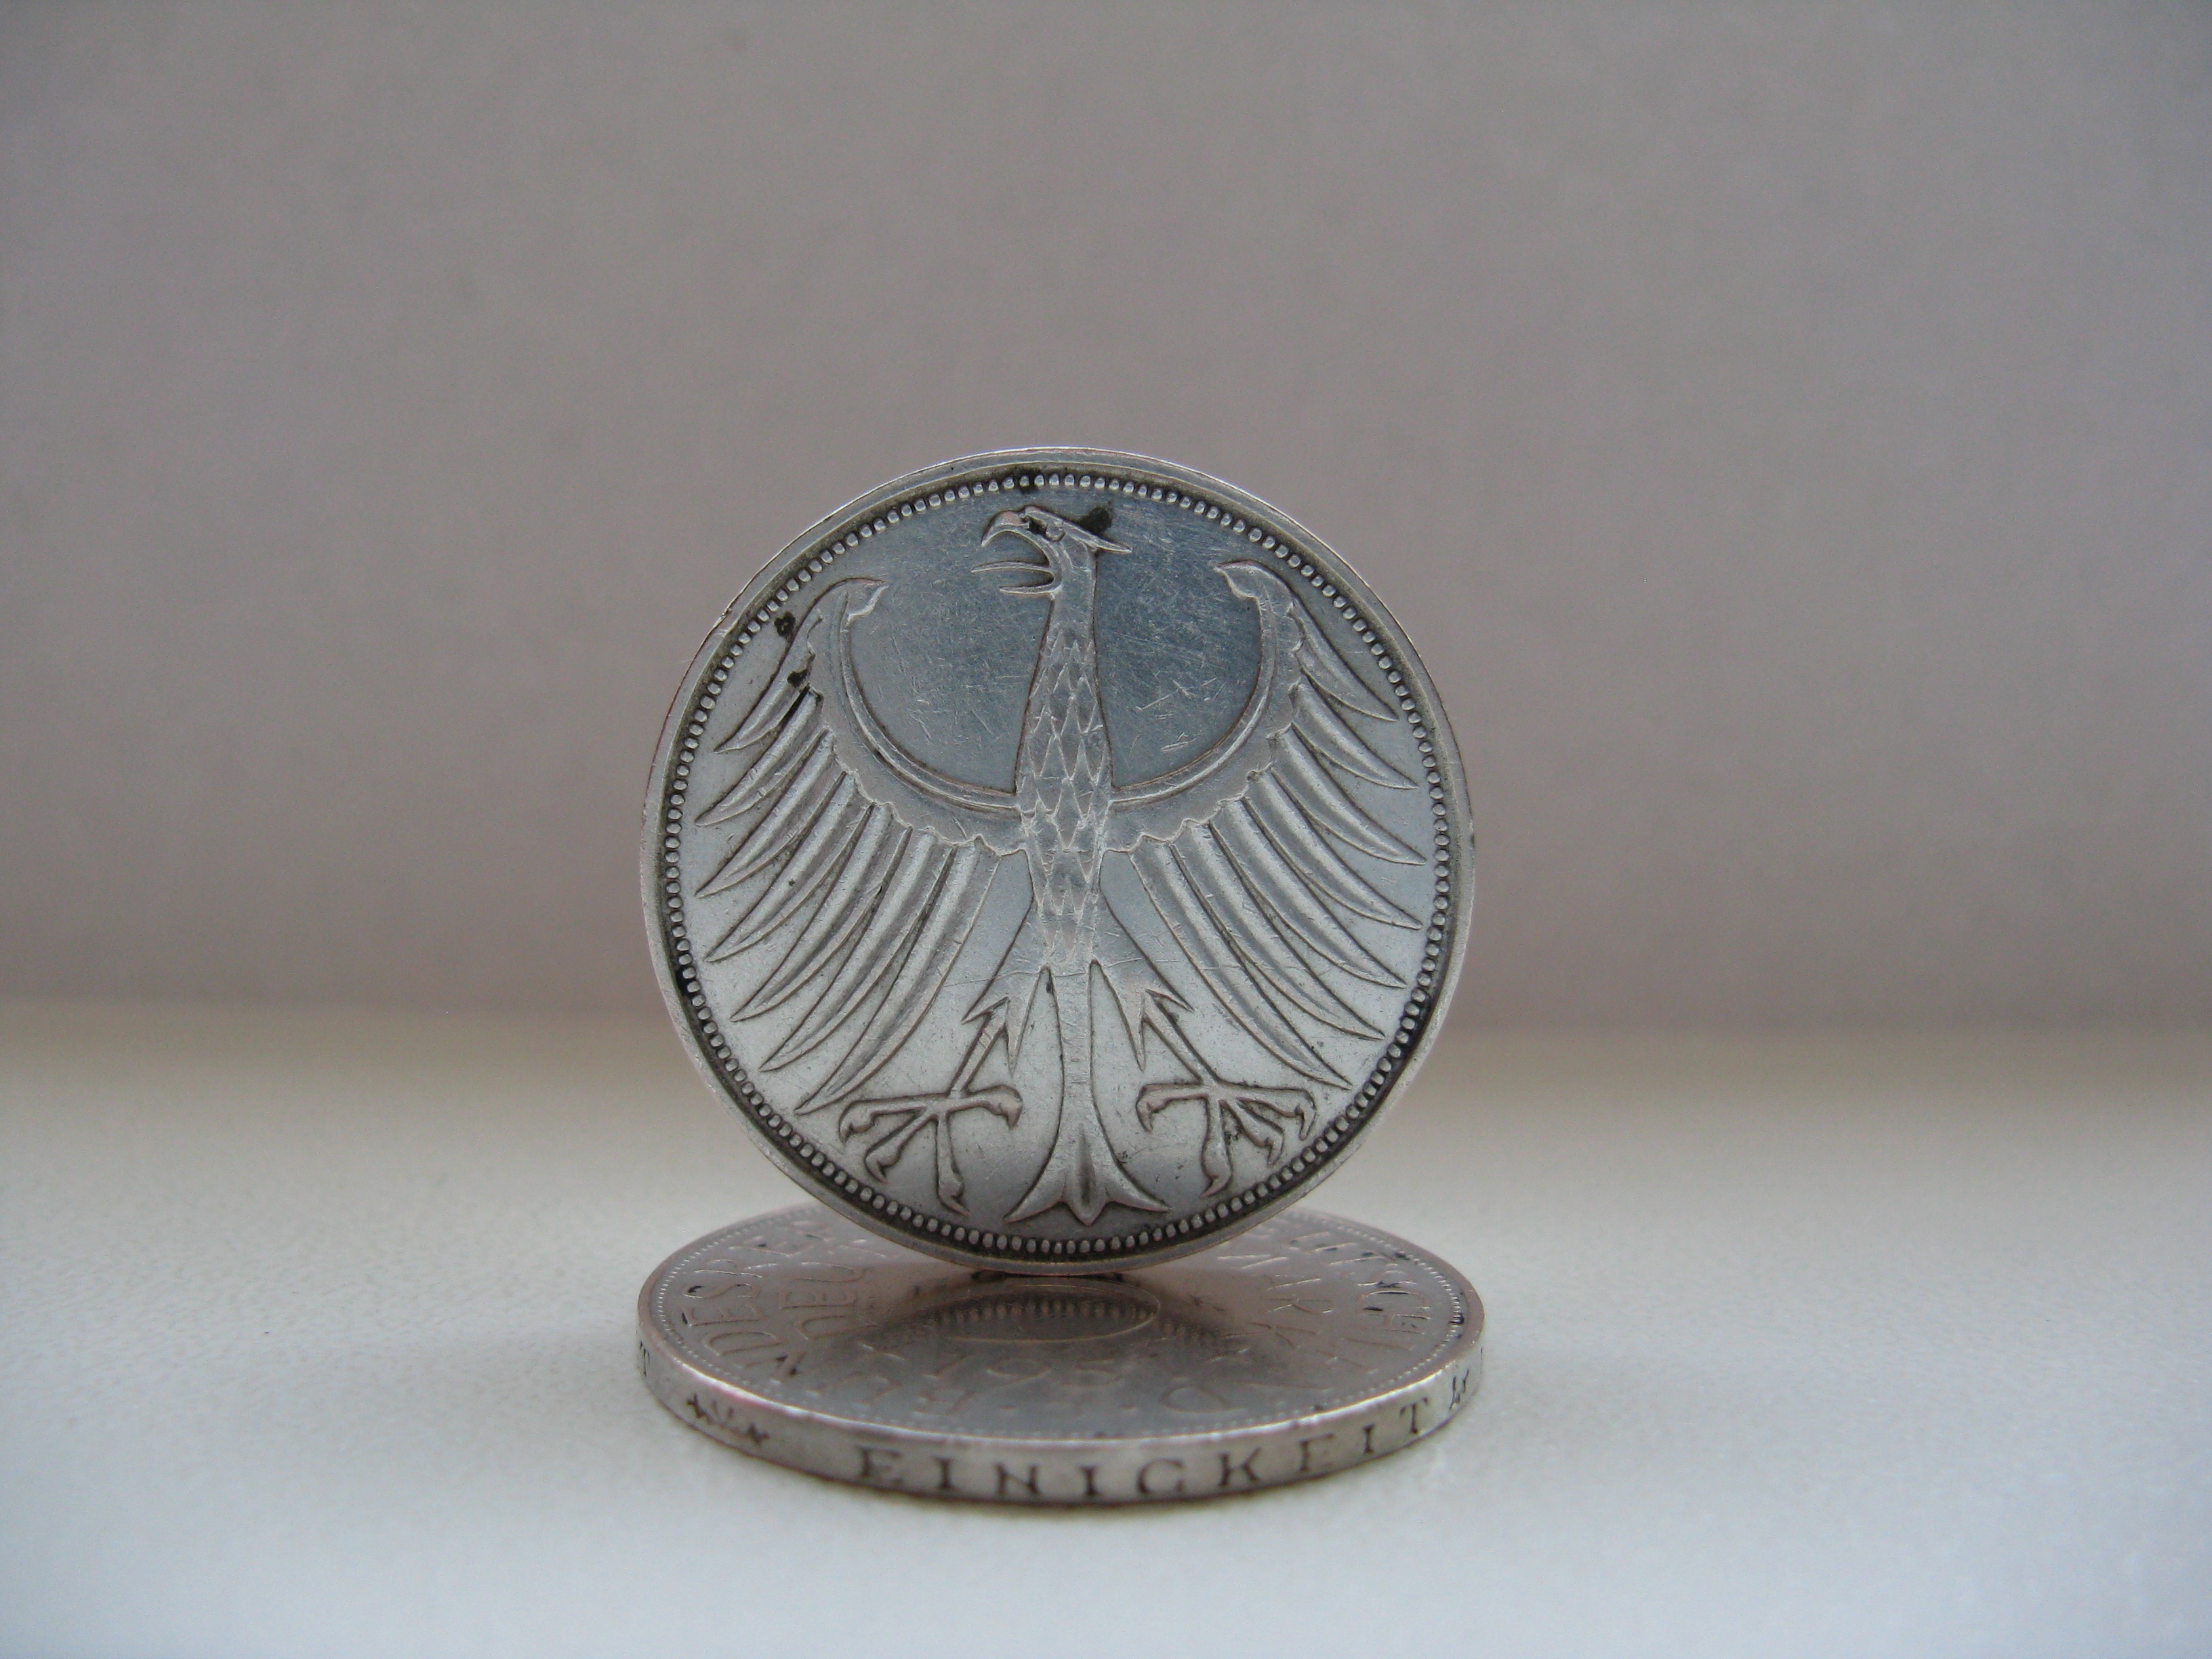
vintage, retro, old, metal, memory, material, cash, silver, back, currency, germany, past, historically, coins, metal money, dm, specie, collector's item, german mark, five card, heier man, deutsche mark